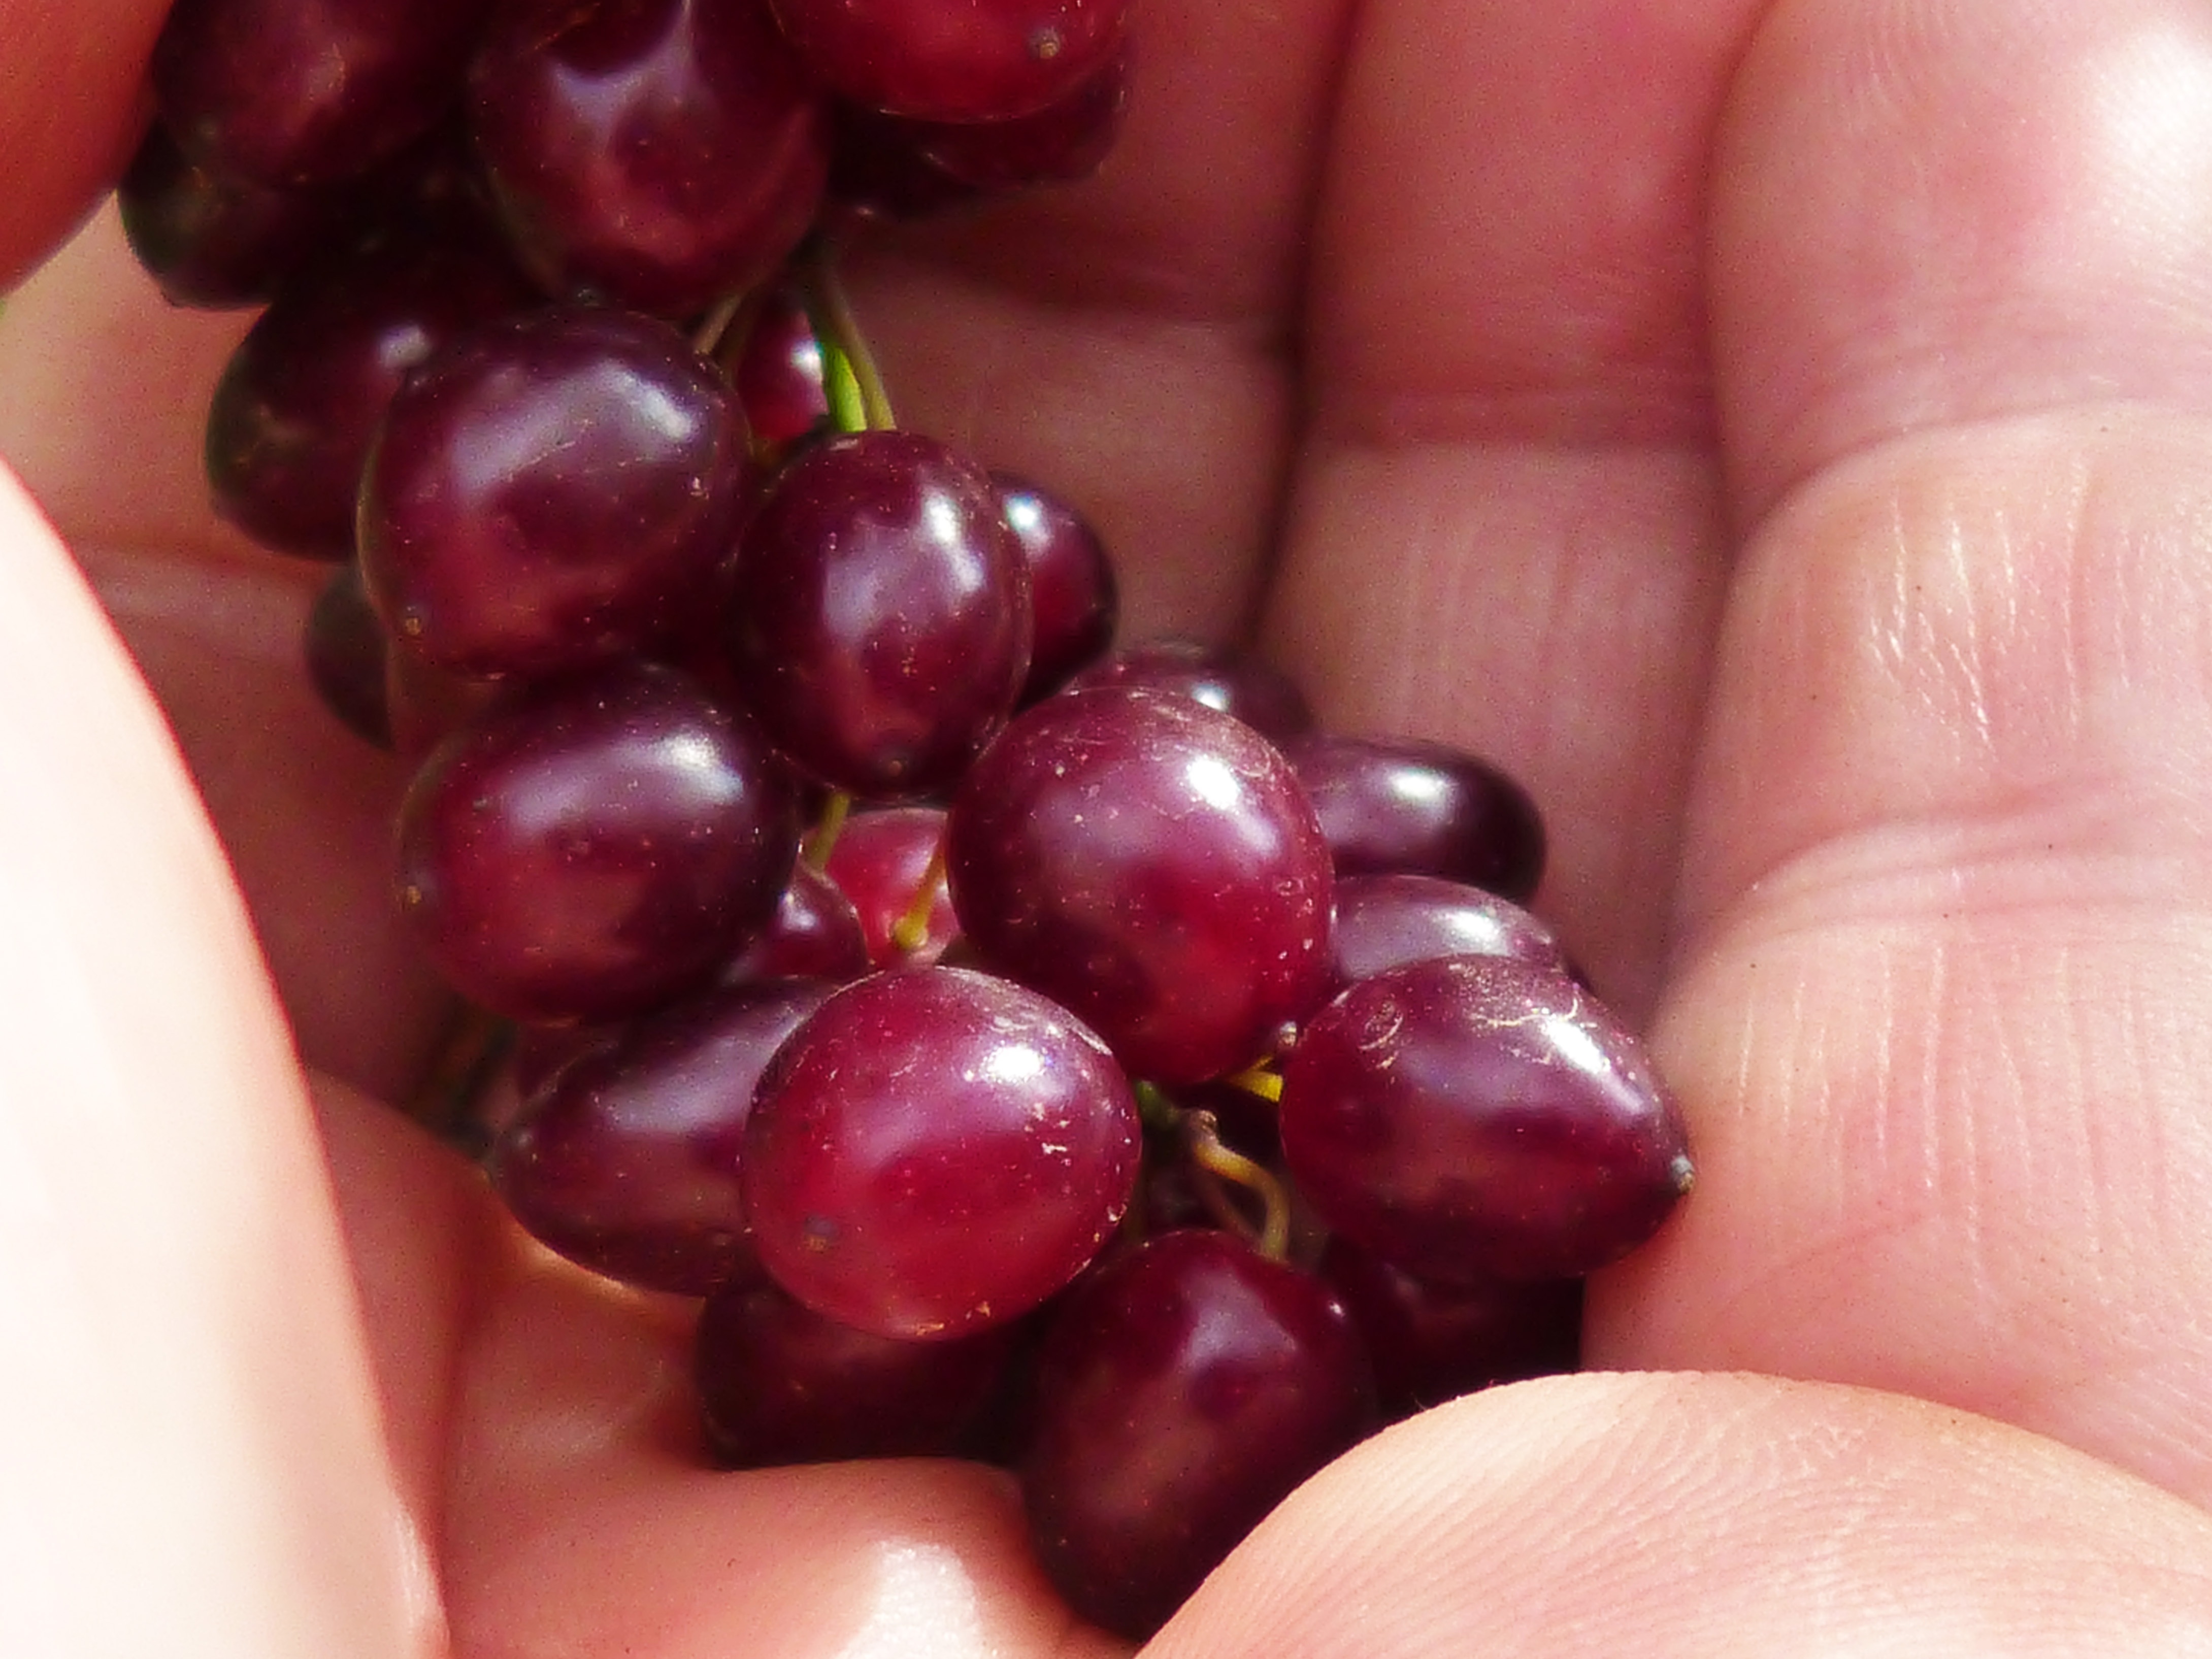
hand, plant, grape, fruit, berry, food, produce, macro, fresh, berries, detail, cherry, ecological, flowering plant, rose family, land plant, zante currant